Battle of Jutland

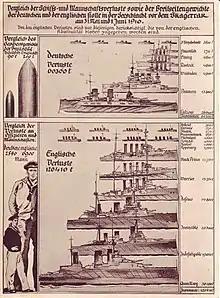
The German propaganda poster proudly boasts of German achievements in the Battle of Jutland

Jutland was the third fleet action between steel battleships, following the Battle of the Yellow Sea in 1904. The Russians and Japanese opened up on each other with 12-inch guns at the unheard range of over "14,200 yards (13,000 meters)", at a time when the world's navies were "...struggling to extend normal gunnery range to 6,000 yards." The Russians turned back into Port Arthur to remain bottled up, after a 12-inch shell killed Admiral Vitgeft in his flagship, the battleship "Tzesarevich". The new anticipated plan would be to re-enter the Yellow Sea from Port Arthur to reinforce the pending arrival of the Russian Baltic Fleet, expected sometime in 1905. The Battle of the Yellow Sea is known as the "Battle of August 10" in Russia, and the Battle of Tsushima in 1905, "So was consummated perhaps the most decisive and complete naval victory in history", during the Russo-Japanese War.